Answer in natural language. Is blue square wall painting (marked A) to the right of glass metal tv stand (marked B)? Choose between the following options: no or yes
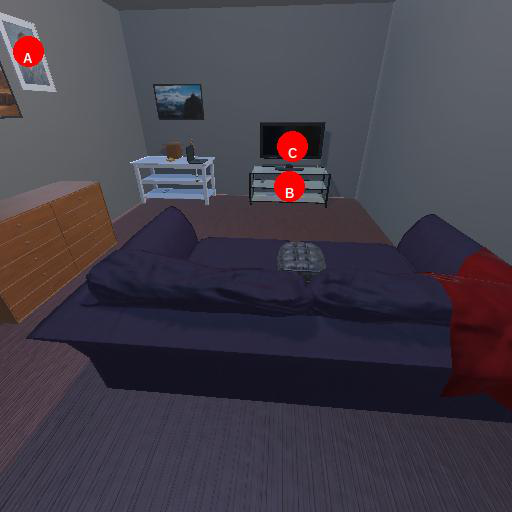
<answer>no</answer>